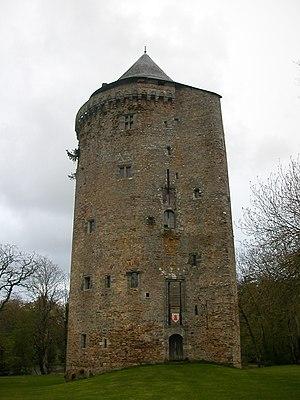
La Tour Duguesclin, ancien donjon du château de fr:Grand-Fougeray
Cet article recense les monuments historiques français classés en 1913.
Cet article recense les bâtiments protégés au titre des monuments historiques d’Ille-et-Vilaine, en France.
Le château de Grand Fougeray est un château fort dont la construction, ordonnée par Olivier II Tournemire, a débuté en 1189. Il comportait neuf tours dont seul subsiste le donjon du XIIIᵉ siècle, aussi appelé Tour Duguesclin, et quelques éléments de fondations de l'enceinte.